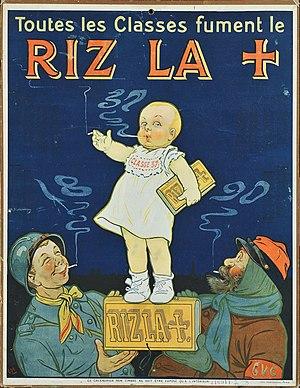
Toutes les Classes fument le Riz La [Croix]